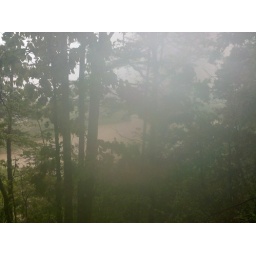
may 2010 flood on pine valley road off of snake hill looking over kingston springs and the harpeth river